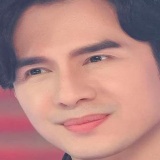
ca sĩ Đan Trường